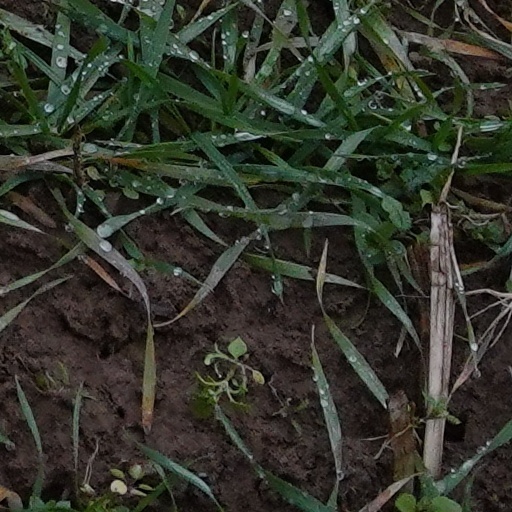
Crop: wheat